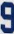
Number: 9